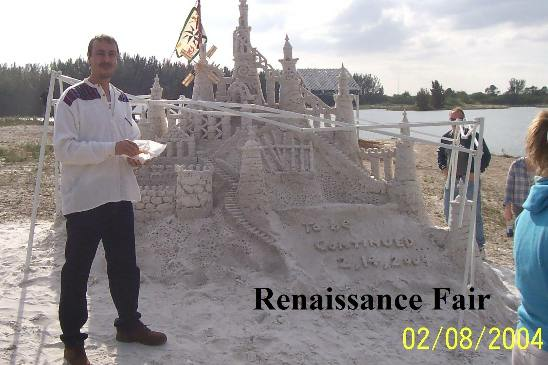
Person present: Yes